Clevosaurus

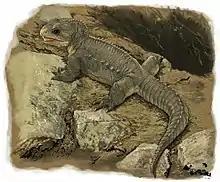
Life restoration of "Clevosaurus hadroprodon"

Species of "Clevosaurus" were likely insectivorous. Biomechanical modelling suggests that they had high enough tooth pressures and strong enough bite force to crush chitin, indicating that they had the ability to feed on thick-shelled beetles as well as possibly small vertebrates.